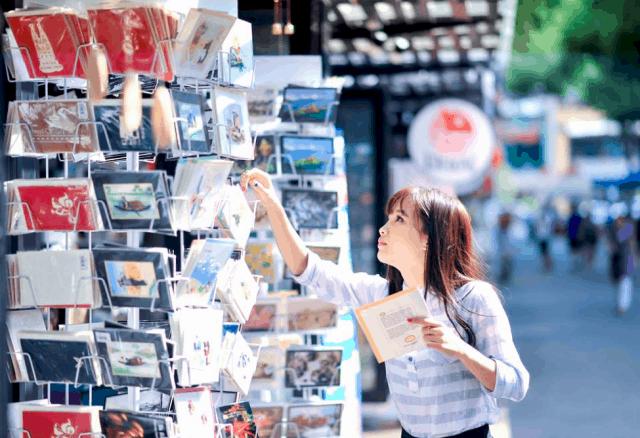
có một cô gái đang xuất hiện bên cạnh kệ hàng trưng bày những tấm thiệp